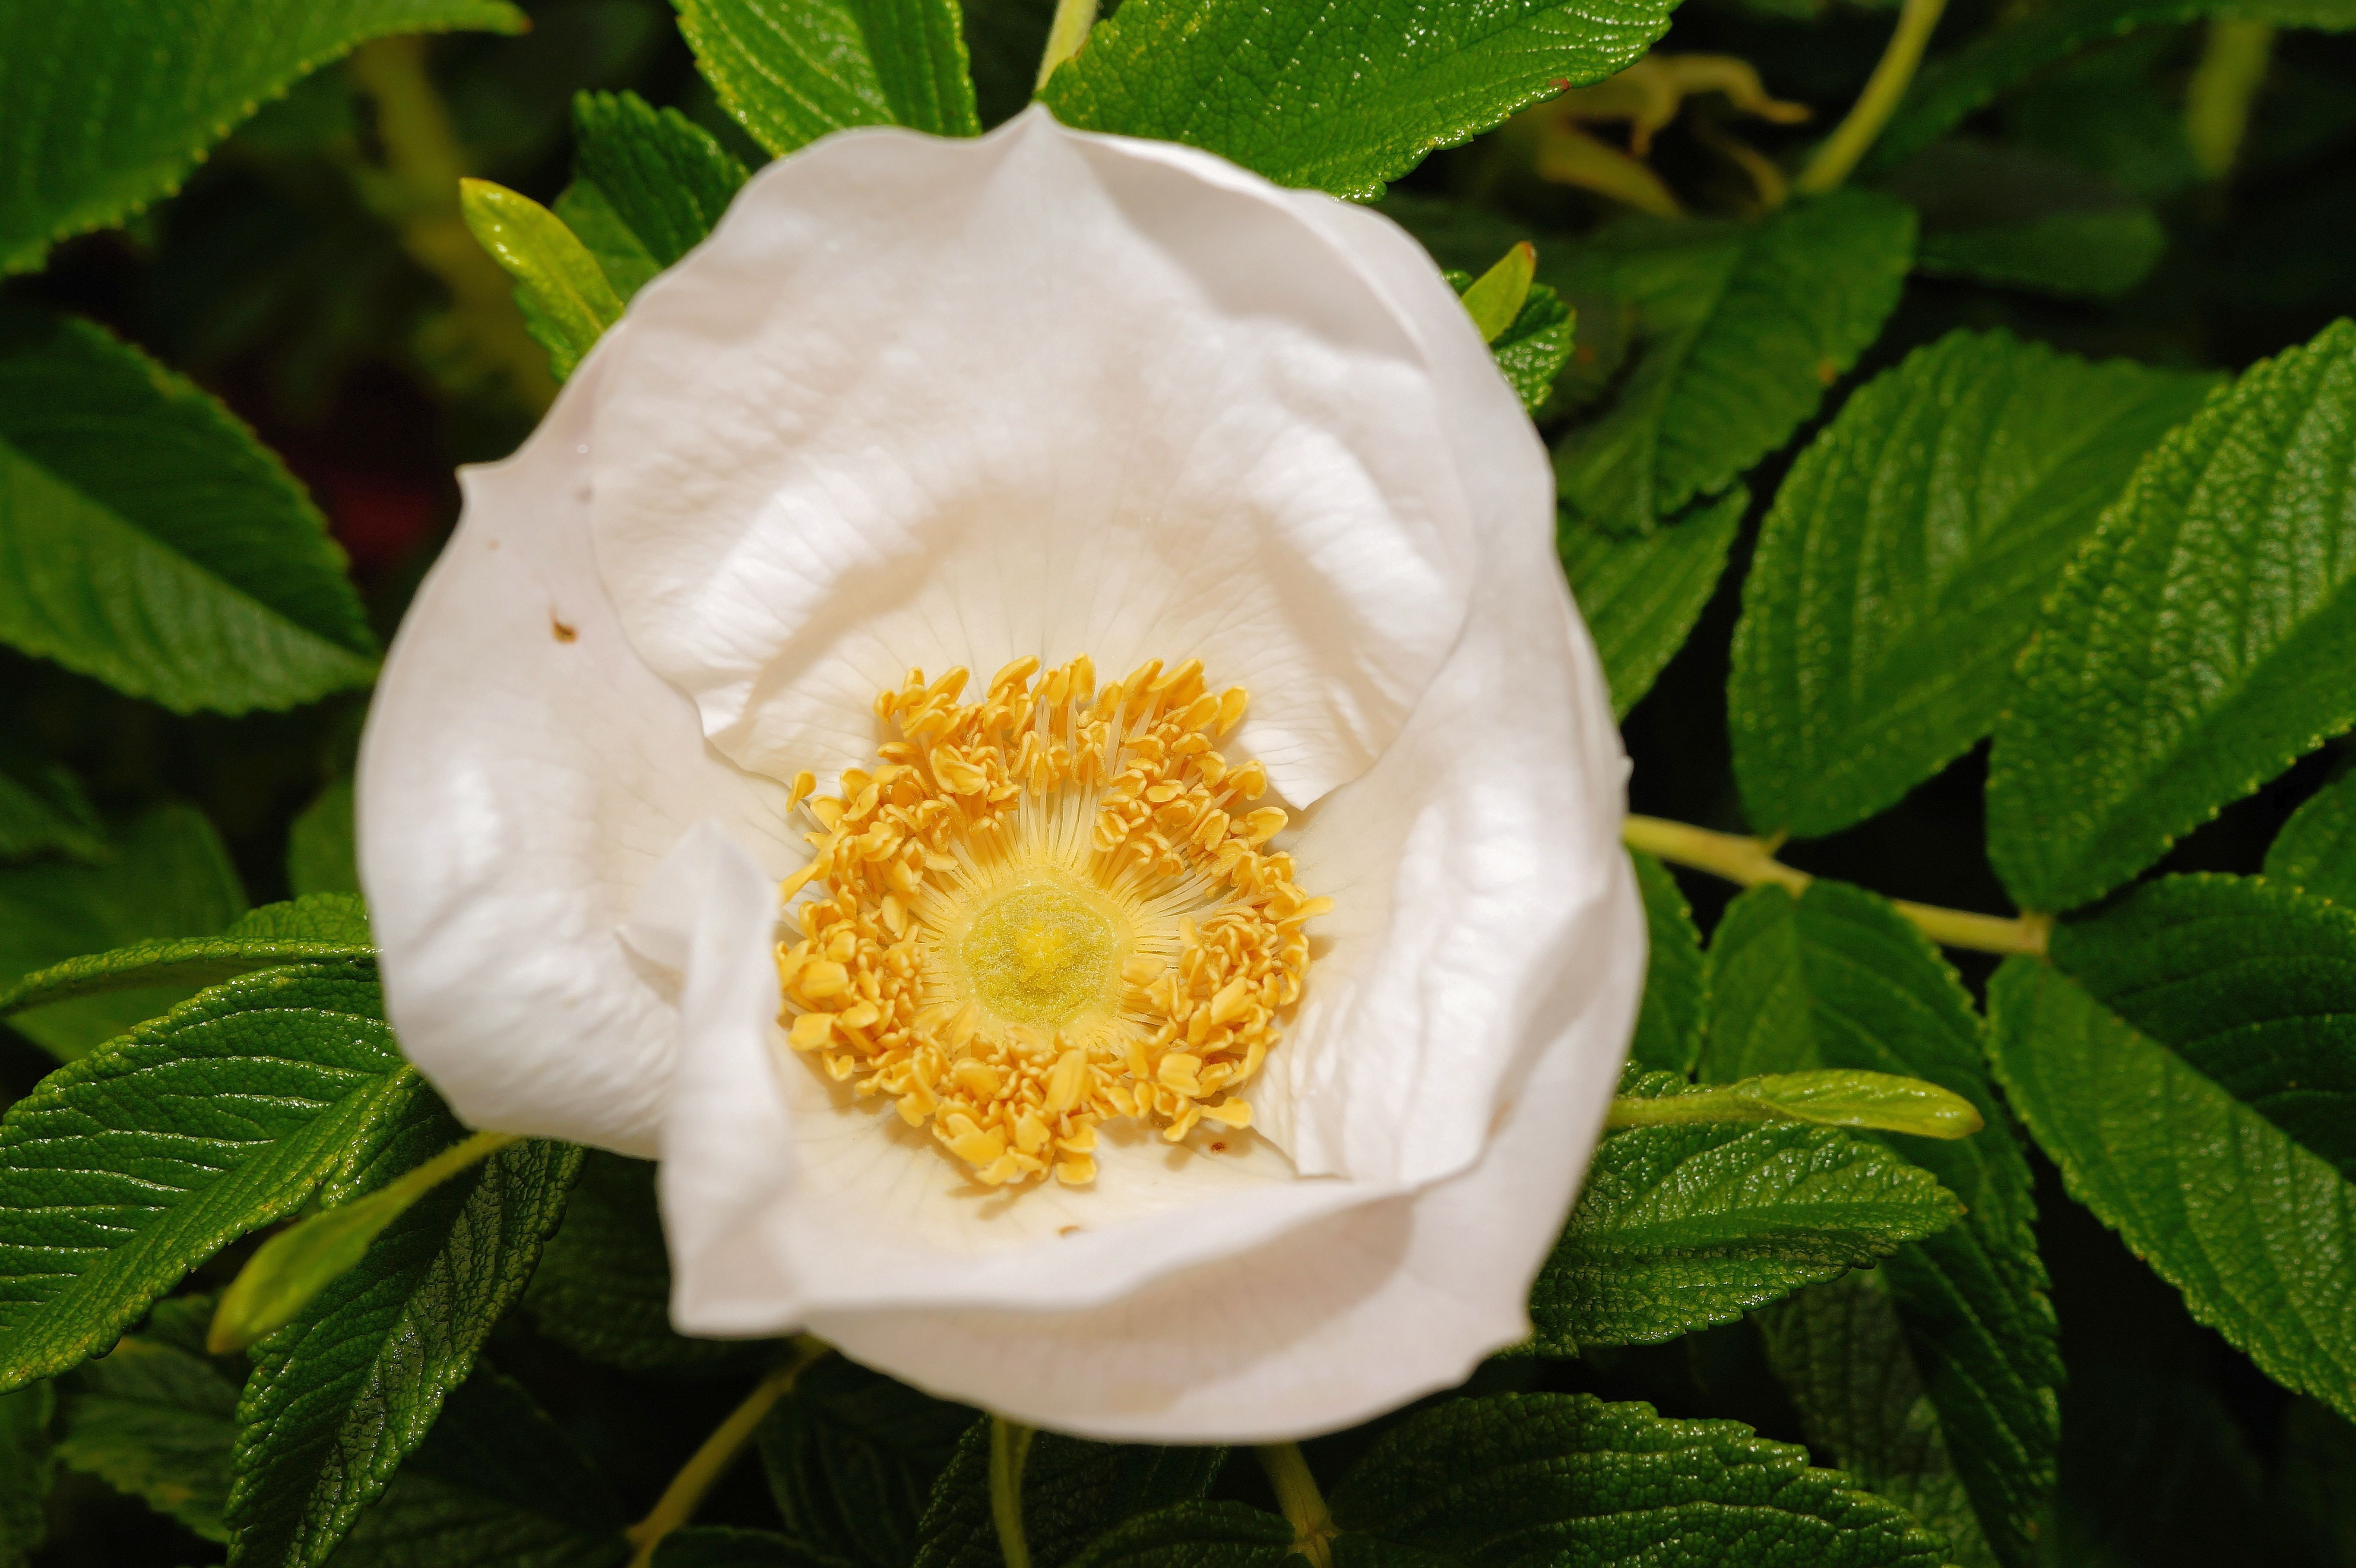
blossom, plant, sweet, leaf, flower, petal, bloom, bush, rose, botany, flora, shrub, floribunda, wild rose, macro photography, rose greenhouse, flowering plant, garden roses, rose family, rosa rugosa, burnet rose, land plant, camellia sasanqua, rosa rubiginosa